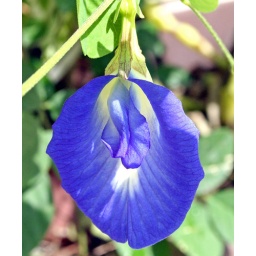
The bright blue flowers are used in food coloring ...